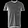
Label: T - shirt / top